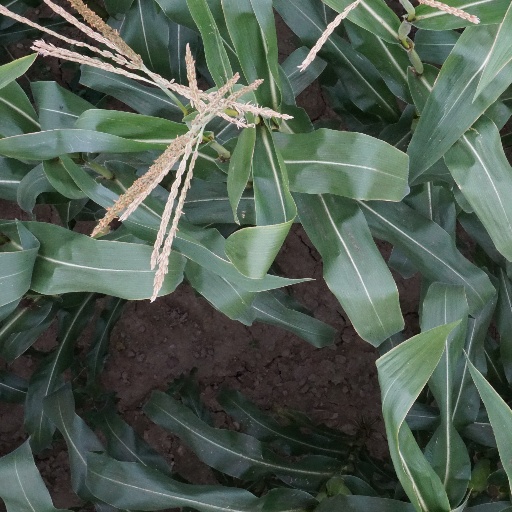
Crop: maize; corn